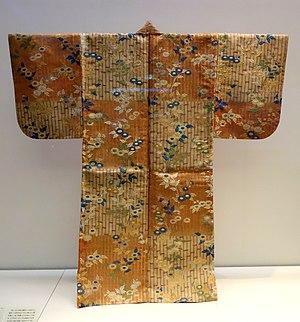
Le théâtre nô ou noh est un des styles traditionnels du théâtre japonais venant d'une conception religieuse et aristocratique de la vie. Le nô allie des chroniques en vers à des pantomimes dansées. Arborant des costumes somptueux et des masques spécifiques, les acteurs jouent essentiellement pour les shoguns et les samouraïs. Le théâtre nô est composé de drames lyriques des XIVᵉ et XVᵉ siècles, au jeu dépouillé et codifié. Ces acteurs sont accompagnés par un petit orchestre et un chœur. Leur gestuelle est stylisée autant que la parole qui semble chantée.